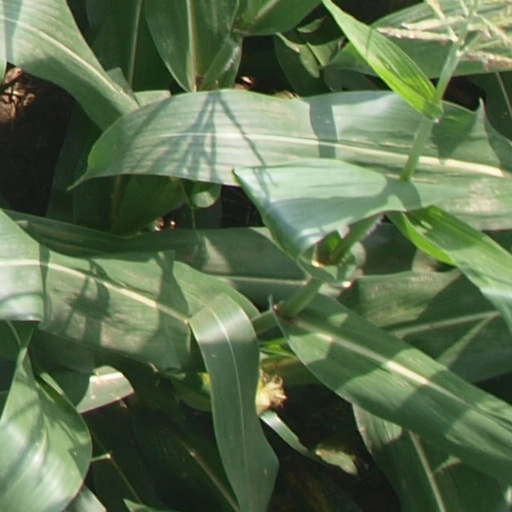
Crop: maize; corn